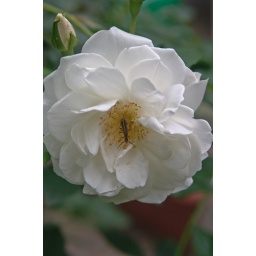
A white rose at my old house in Virginia Beach, VA. Complete with visitor